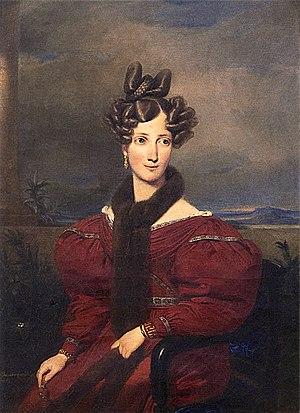
Cet article est une liste des peintures de Franz Xaver Winterhalter. Winterhalter était un artiste allemand célèbre au XIXe siècle pour ses portraits de la royauté européenne. Ses œuvres font partie des collections des plus grands musées d'Europe et des États-Unis. Ses peintures véhiculent une atmosphère d'intimité, révélant une compréhension de l'esprit de la noblesse de l'époque, de son hédonisme, de son luxe et aussi de sa joie.